List of Regular Army units with campaign credit for the War of 1812

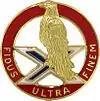
Distinctive Unit Insignia: 1 ADA

The 2nd Air Defense Artillery traces it lineage back to June 1, 1821, when the 2nd Regiment of Artillery was organized at Baltimore, Maryland, from existing companies, a number of which dated back to the War of 1812 or earlier. Three battalions of the 2nd Air Defense Artillery are derived from artillery companies that saw action along the Canada–US border: Brevet Lieutenant Colonel Nathan Towson's Company, 2nd Regiment of Artillery, constituted on January 11, 1812; a company in the 1st Regiment of Artillery commanded by Captain Lloyd Beal, Captain Samuel T. Dyson, 3rd Lieutenant Moses M. Russell and Captain Frederick Evans in the 1st Regiment of Artillery, originally organized in 1810 as Captain Lloyd Beal's Company; and a company in the 3rd Regiment of Artillery commanded by Captain Thomas Stockton and Captain Benjamin Pierce, constituted on January 11, 1812, as Captain Thomas Stockton's Company.